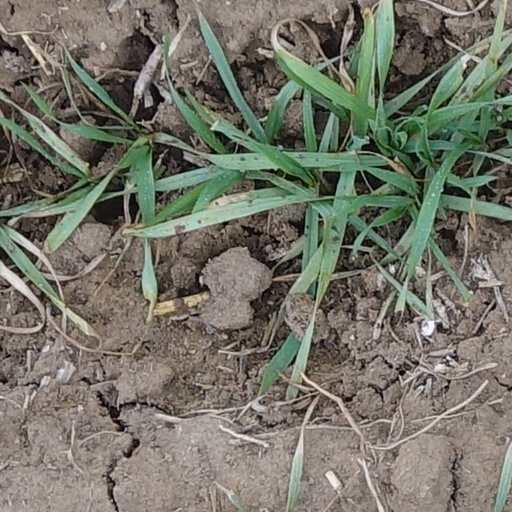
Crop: wheat